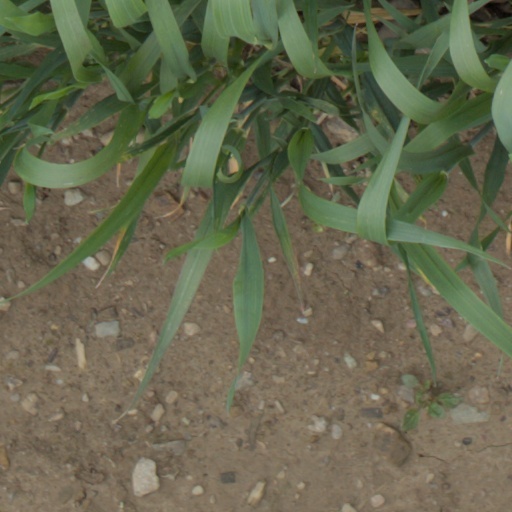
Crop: wheat